Love Me or Leave Me (TV series)

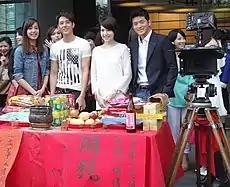
Double lens opening ceremony on September 16, 2012, for "Love, Now" and "Love Me Or Leave Me". From left to right: Annie Chen, George Hu, Ann Hsu and Chris Wang.

Produced from the same team that produced SETTV 2011 to 2012 hit Taiwan romance drama "Inborn Pair". Hoping to strike double rating success with their "Inborn Pair" leads, Annie Chen and Chris Wang was then split up to film two different new romance dramas to be aired back to back. Chris Wang was paired up with Ann Hsu to film "Love Me Or Leave Me". While Annie Chen was paired up with George Hu to film "Love, Now". Both dramas started filming at the same time. "Love Me Or Leave Me" is Ann Hsu's first drama as the lead actress after many years of playing supporting roles in Taiwanese dramas.